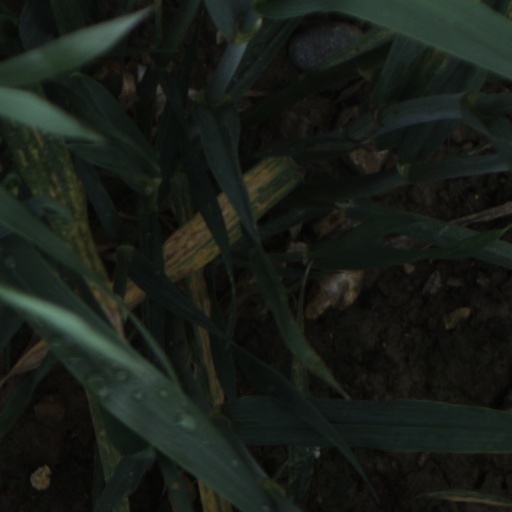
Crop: wheat